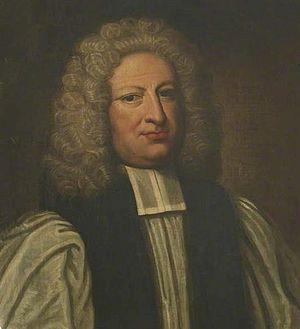
William Nicolson est un prélat et bibliographe anglais né le 3 juin 1655 et mort le 14 février 1727.